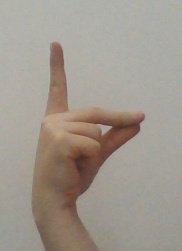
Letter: ta